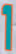
Number: 1